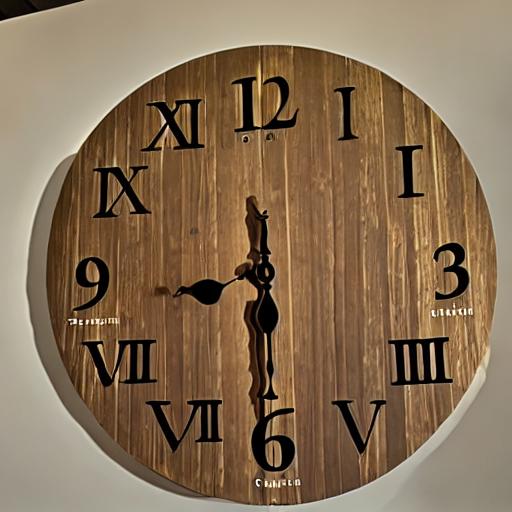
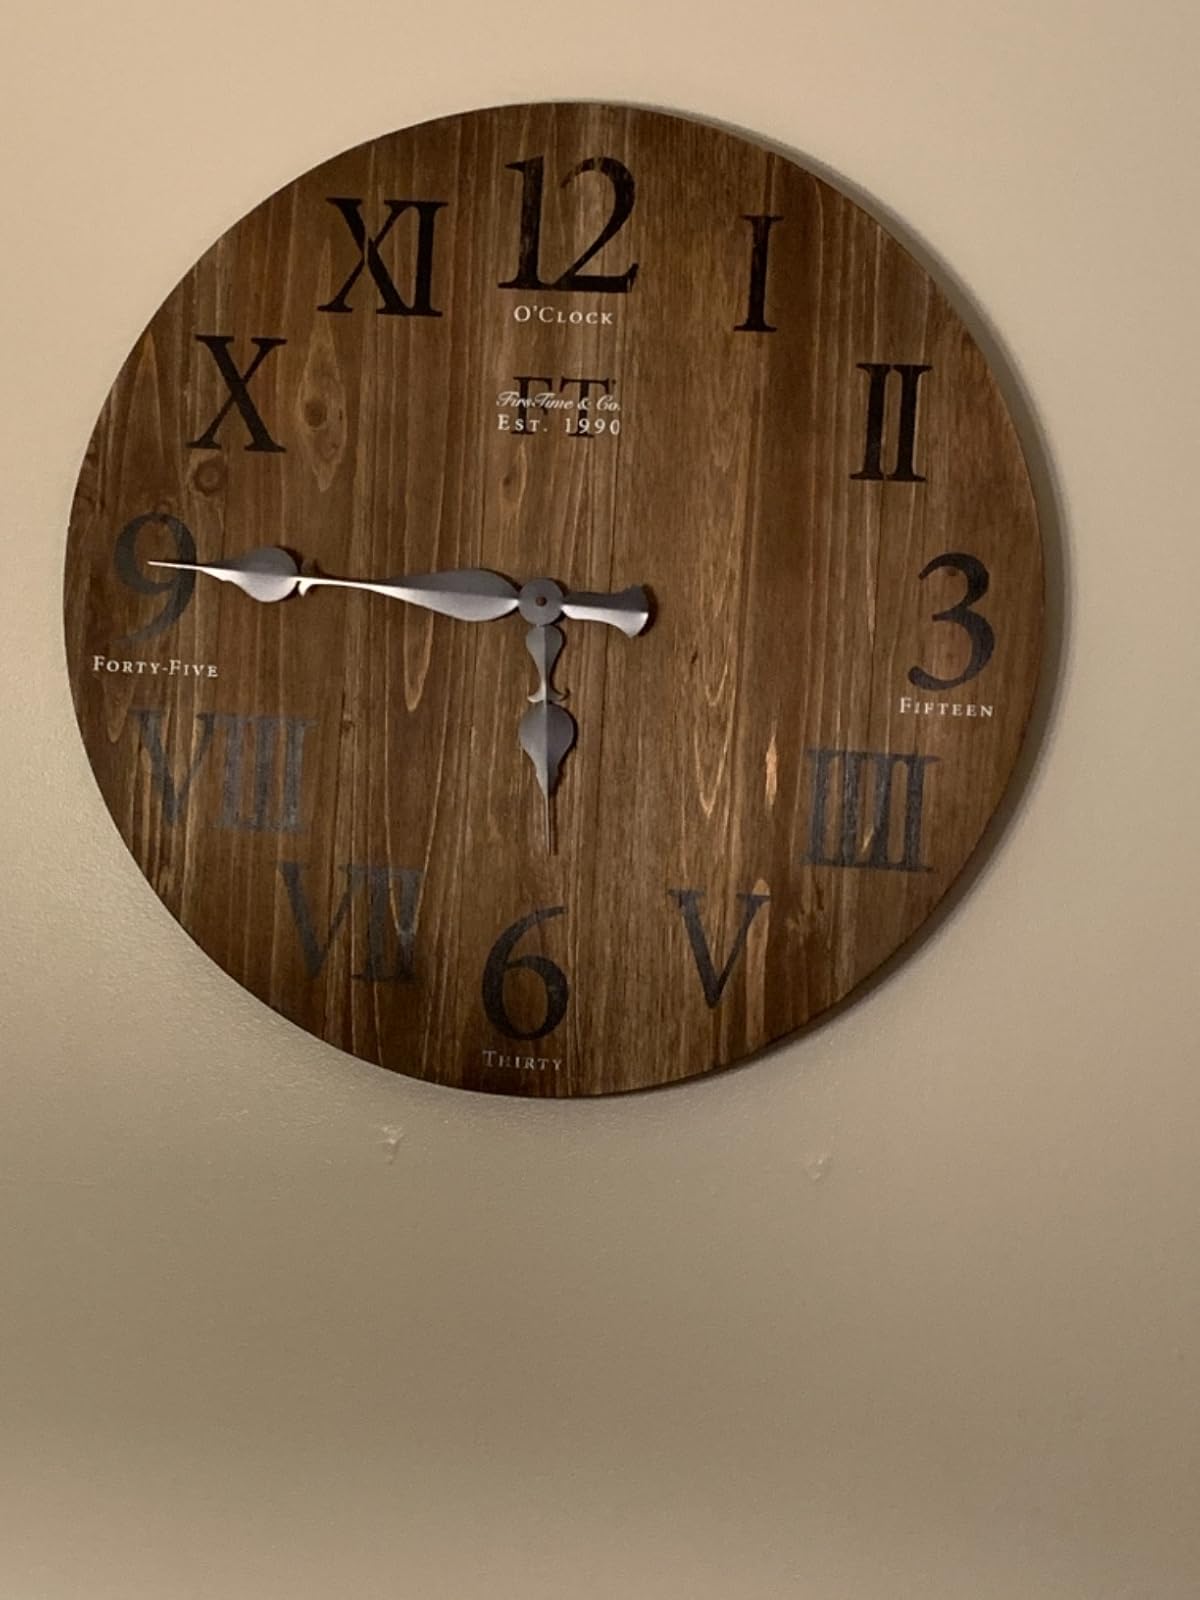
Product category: clock
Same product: no